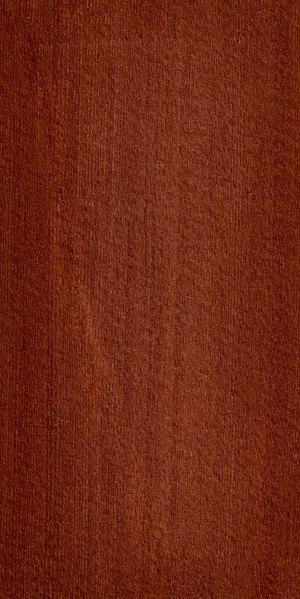
Le terme anglais de sylviculture redwood fait généralement référence au séquoia – Sequoia wellingtonia ou giganteum, Sequoia sempervirens – conifère géant de Californie, remarquable par sa taille et par sa longévité, appartenant à la famille des Taxodiaceae; il peut atteindre une hauteur de 110 m et vivre près de 2000 ans; il est donc appelé « redwood » en anglais mais aussi « sequoia ». Son nom en anglais lui vient de sa couleur d'un brun rougeâtre, dont les tons de rouge sont légèrement plus accentués que le sang-de-bœuf.